Diamonds Are a Man's Best Friend

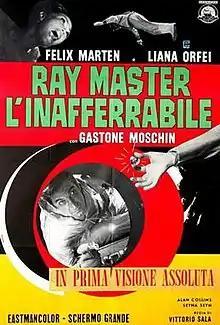
Original theatrical poster

Diamonds Are a Man's Best Friend is a 1966 Italian thriller-heist film written and directed by Vittorio Sala and starring Félix Marten, Liana Orfei and Gastone Moschin.